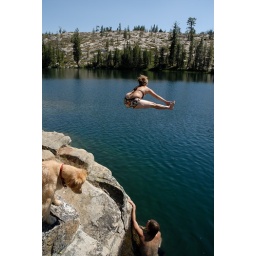
Shannon jumping off rocks into Long Lake near Serene Lakes-01 7-29-07